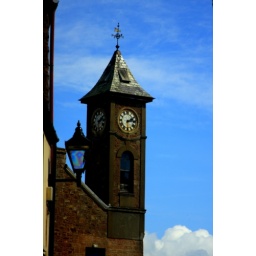
clock tower in kingsand